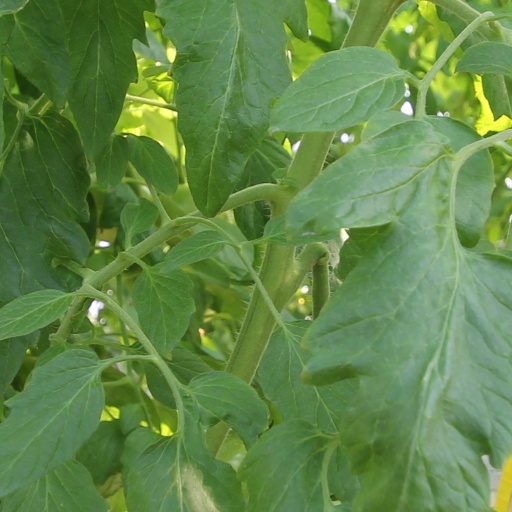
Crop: tomato